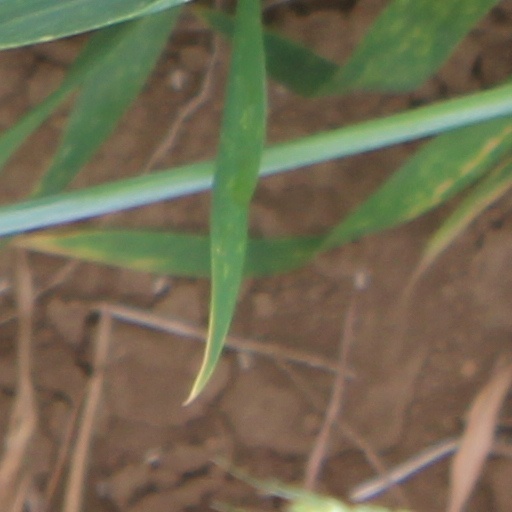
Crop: wheat